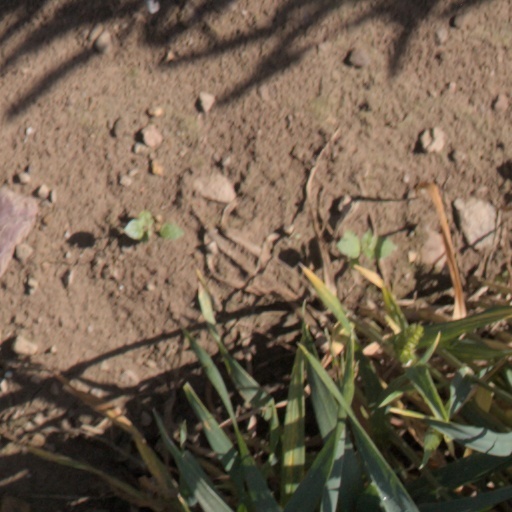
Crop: wheat